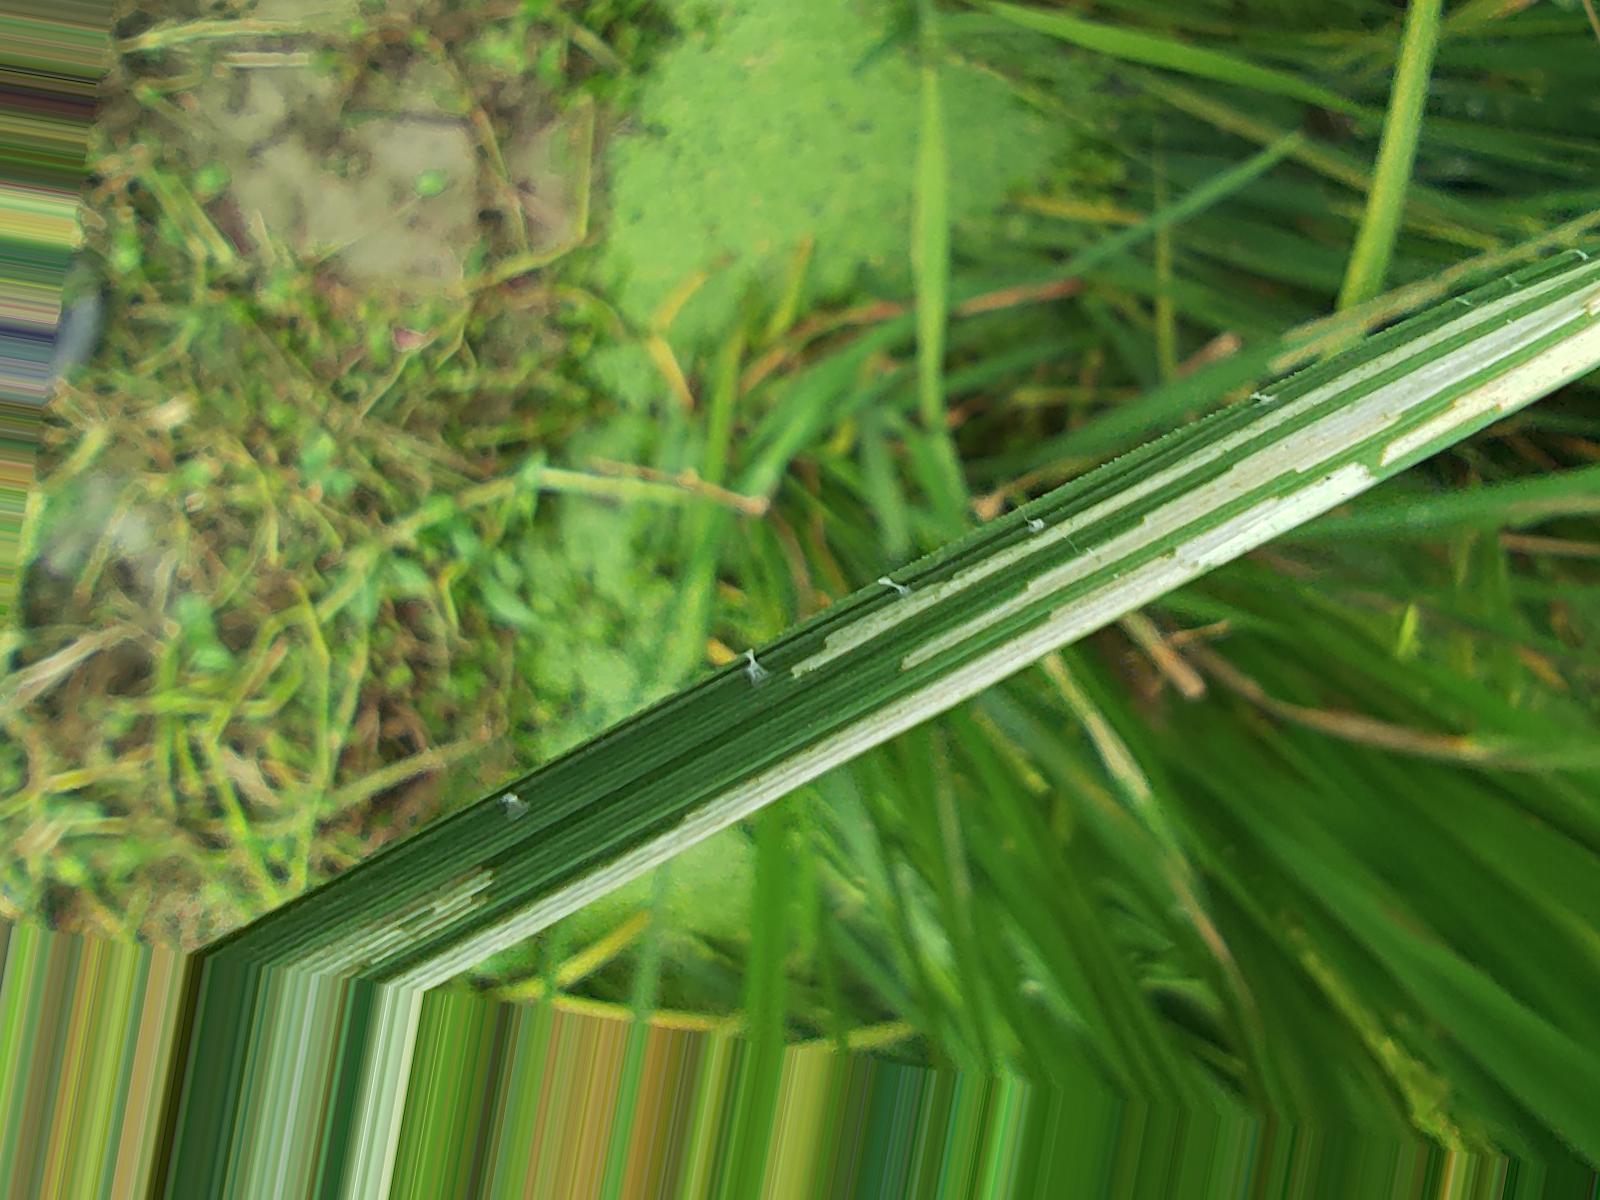
Nhãn: Sâu gai ( Hispa )